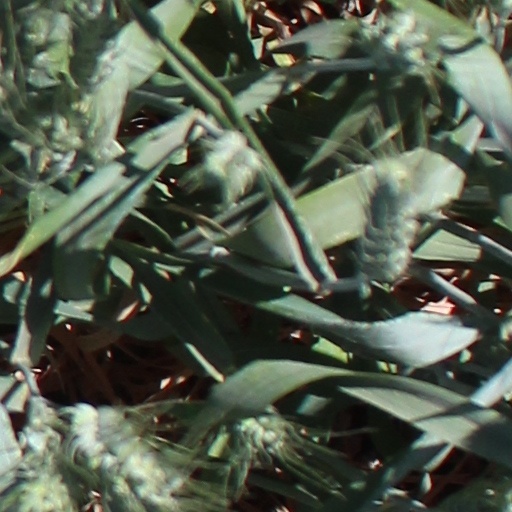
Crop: wheat